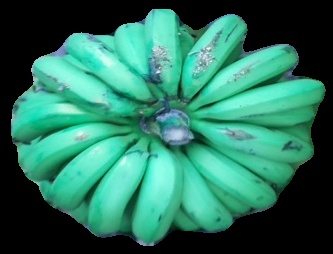
Variety: pachbale
Grade: grade2